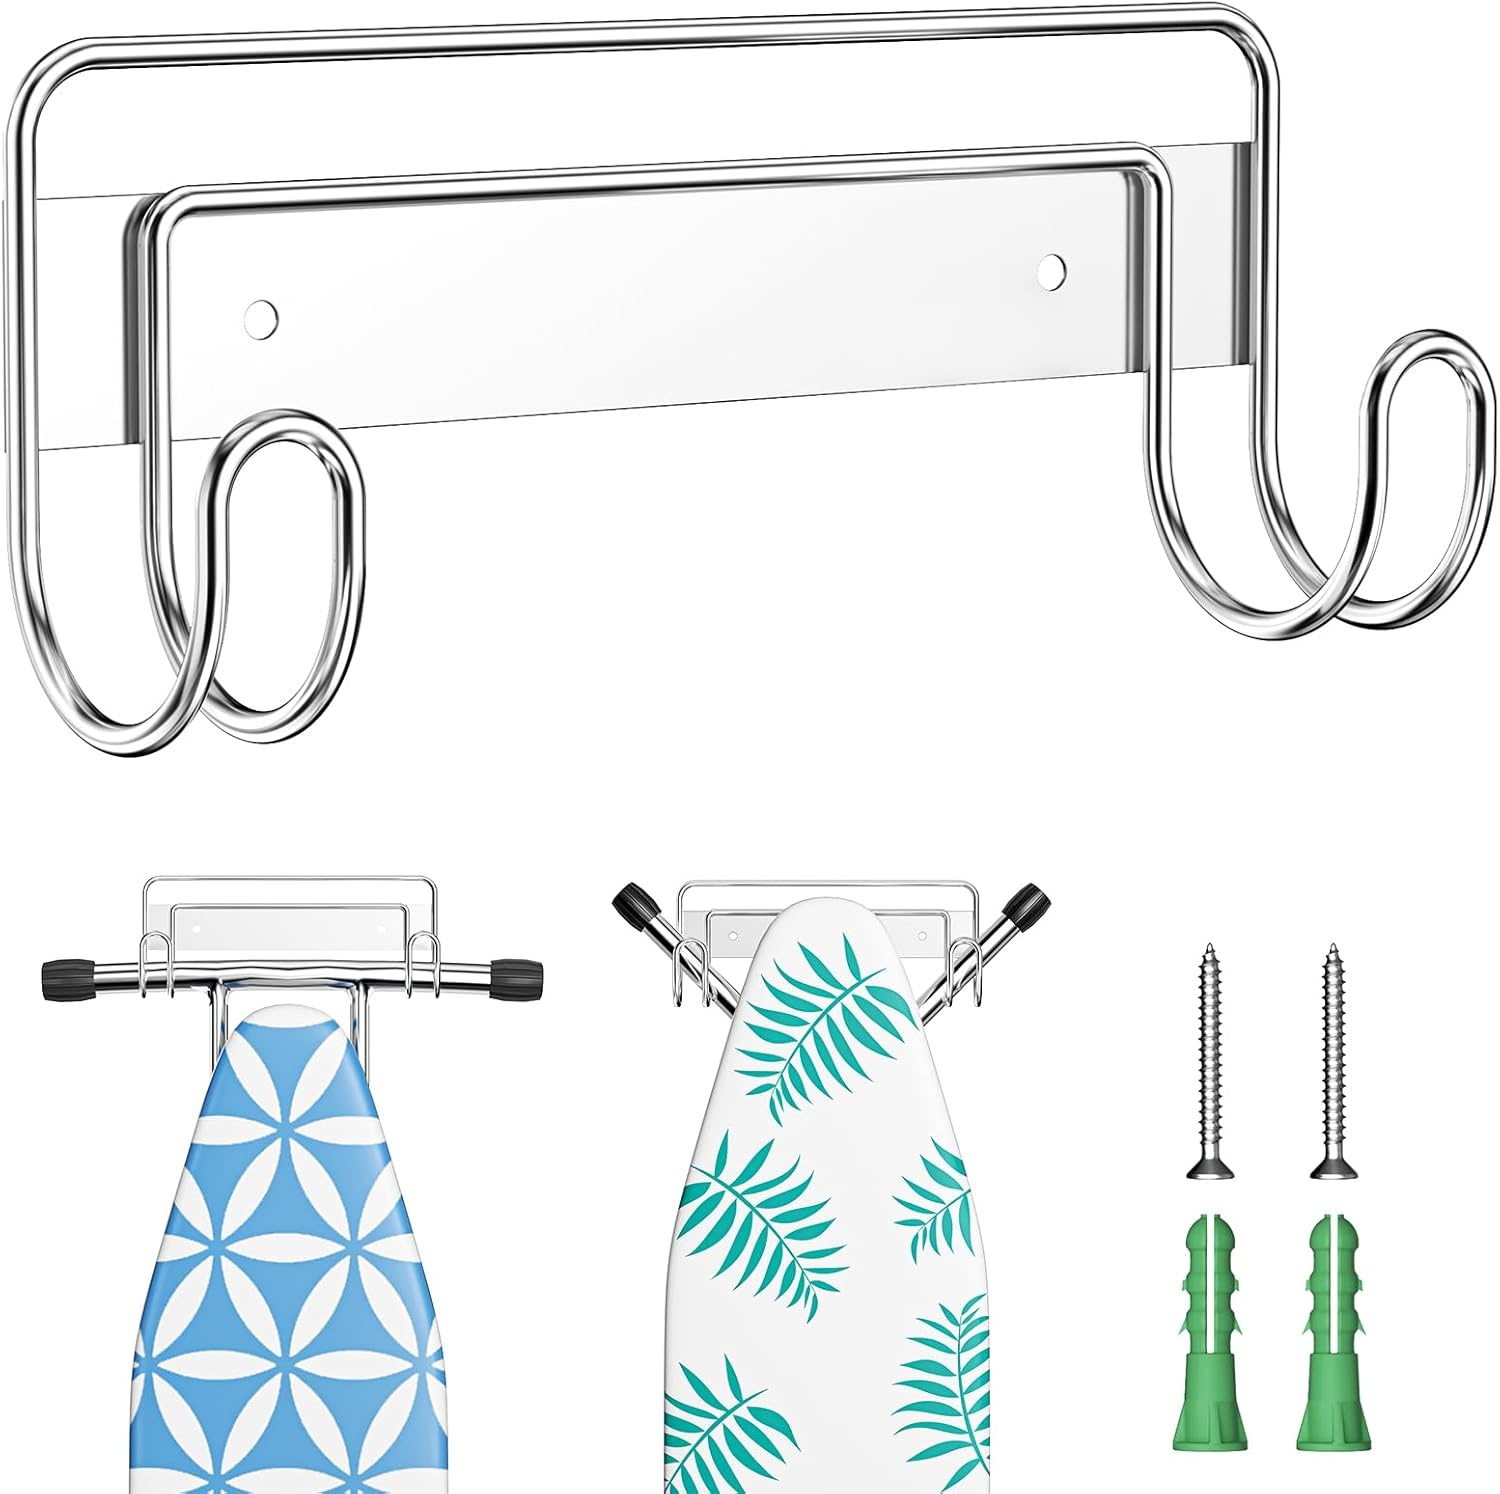
Ironing Board Hanger Wall Mount, Ironing Board Holder for T or Y Leg, Stainless Steel Iron Board Hanger, Laundry Room Wall Hook for Iron Board Holder
Overview Color : Silver Brand : LOXSUN Material : Metal Finish Type : Brushed Mounting Type : Wall Mount About this item 【High Quality Material】: Our ironing board holder for wall is crafted from SUS304 stainless steel, offering exceptional resistance to water and rust. It withstands harsh environments, ensuring long-lasting durability. No need to worry about wear and tear—it’s a dependable choice for years of use. 【Universal Iron Board Hanger】: This wall ironing board hanger is suitable for both Y-leg and T-leg ironing boards and compatible with most models on the market. No matter what type of iron board you have, our wall mounted ironing board hook can hold it firmly, offering a universal storage solution. 【Two Installation Options】: The laundry room iron board holder includes adhesive strip and screws, providing two flexible installation options. You can securely mount it to the wall with screws, or attach it to any smooth surface like a door with adhesive strip for quick, tool-free installation. Both methods are simple, sturdy, and hassle-free. 【Multifunctional】: The versatile utility hooks on this wall mounted iron board holder can be used to hang other items, such as bags, clothes, keychains, or daily essentials. It does not only store your ironing board but also helps you organize other small items, adding extra functionality to your space, transforming your home into an organized zone. 【Space Saving】: Compact yet highly practical, this space-saving iron board hook is designed for maximum versatility. Perfect for laundry rooms, closets, or cozy apartments, it effortlessly tucks into corners or mounts on doors—keeping your space tidy and clutter-free.
Brand: LOXSUN
Category: Home & Garden > Household Supplies > Storage & Organization > Storage Hooks & Racks > Ironing Board Hooks & Racks > Ironing Board Hooks